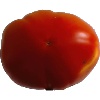
Label: Tomato 1